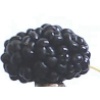
Label: Mulberry 1